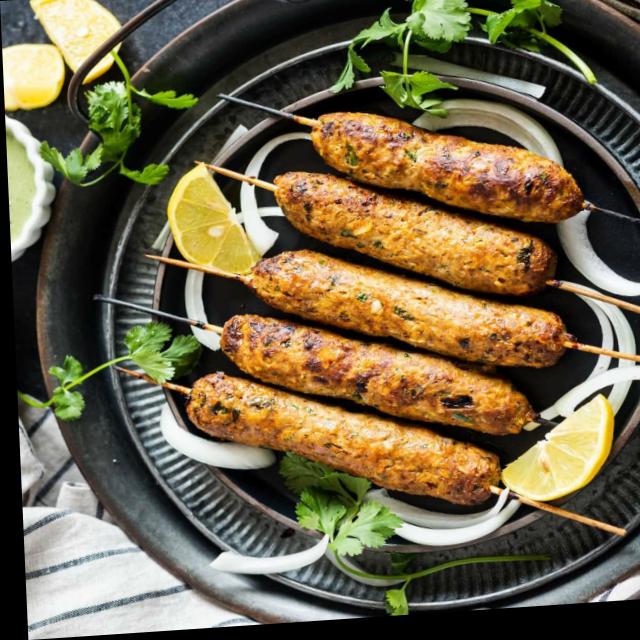
Dish: kebab